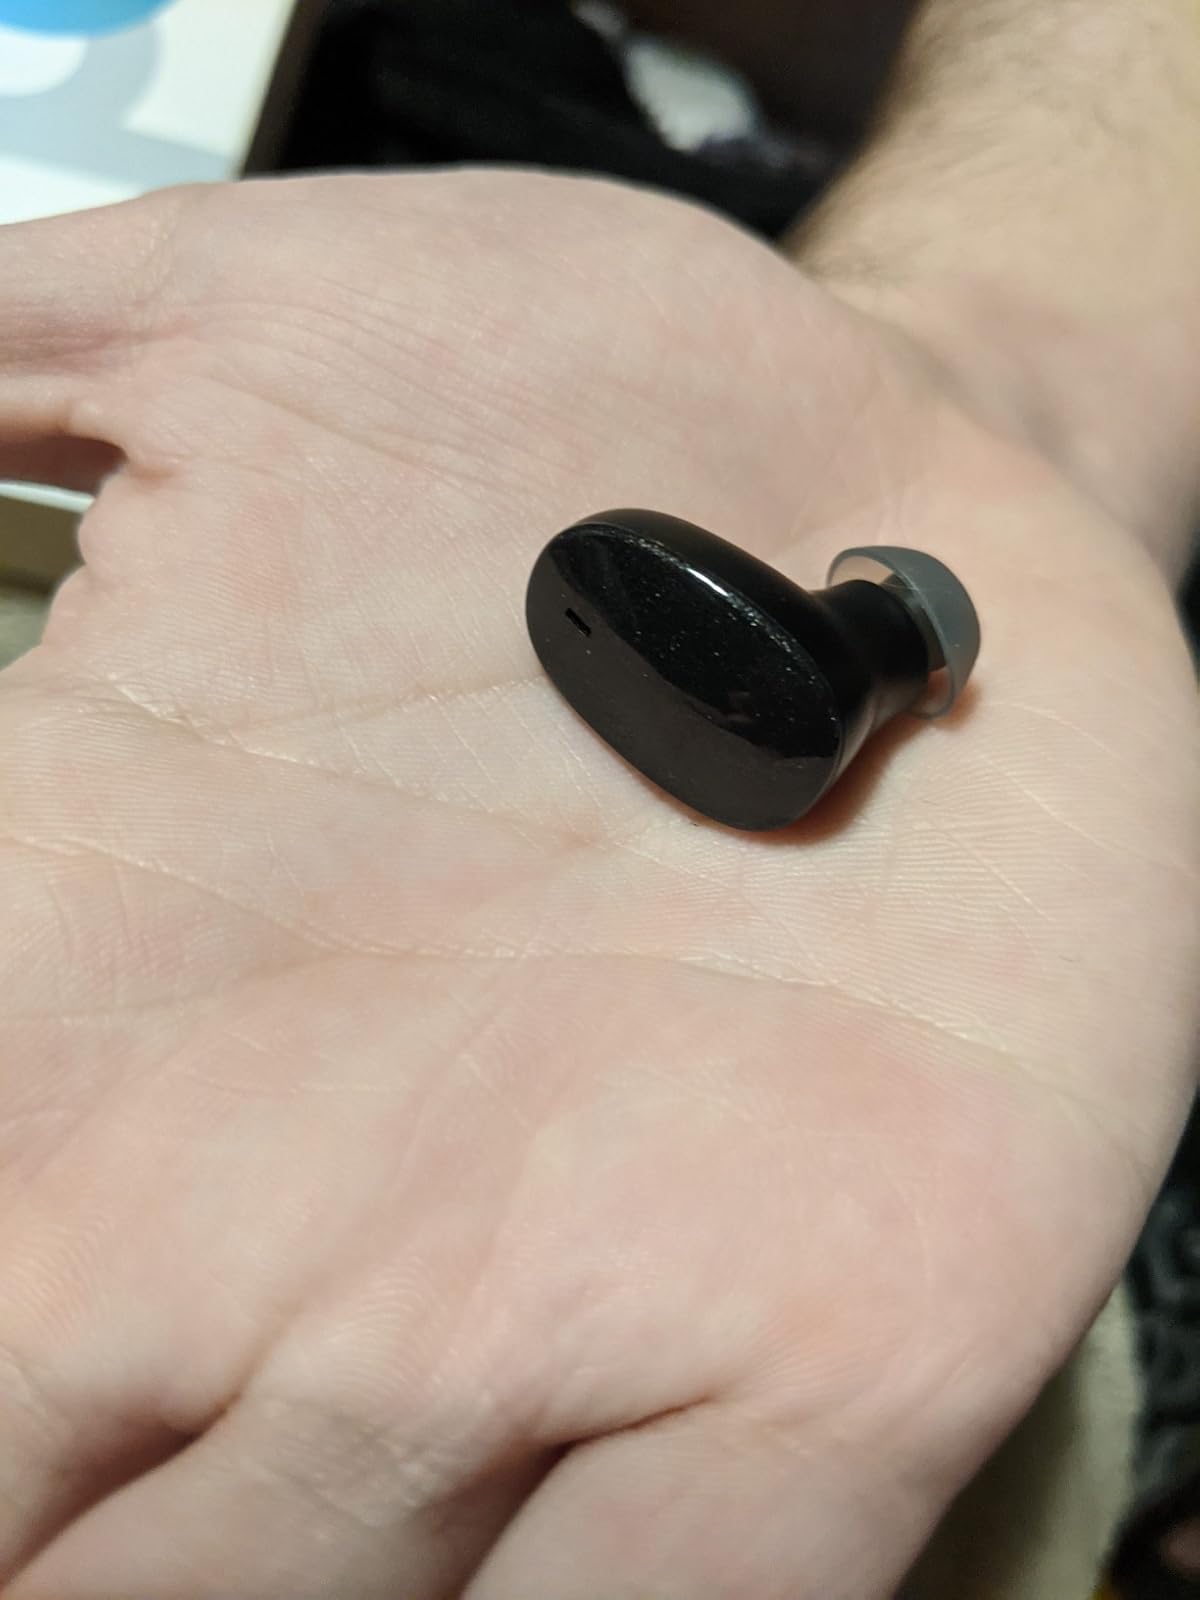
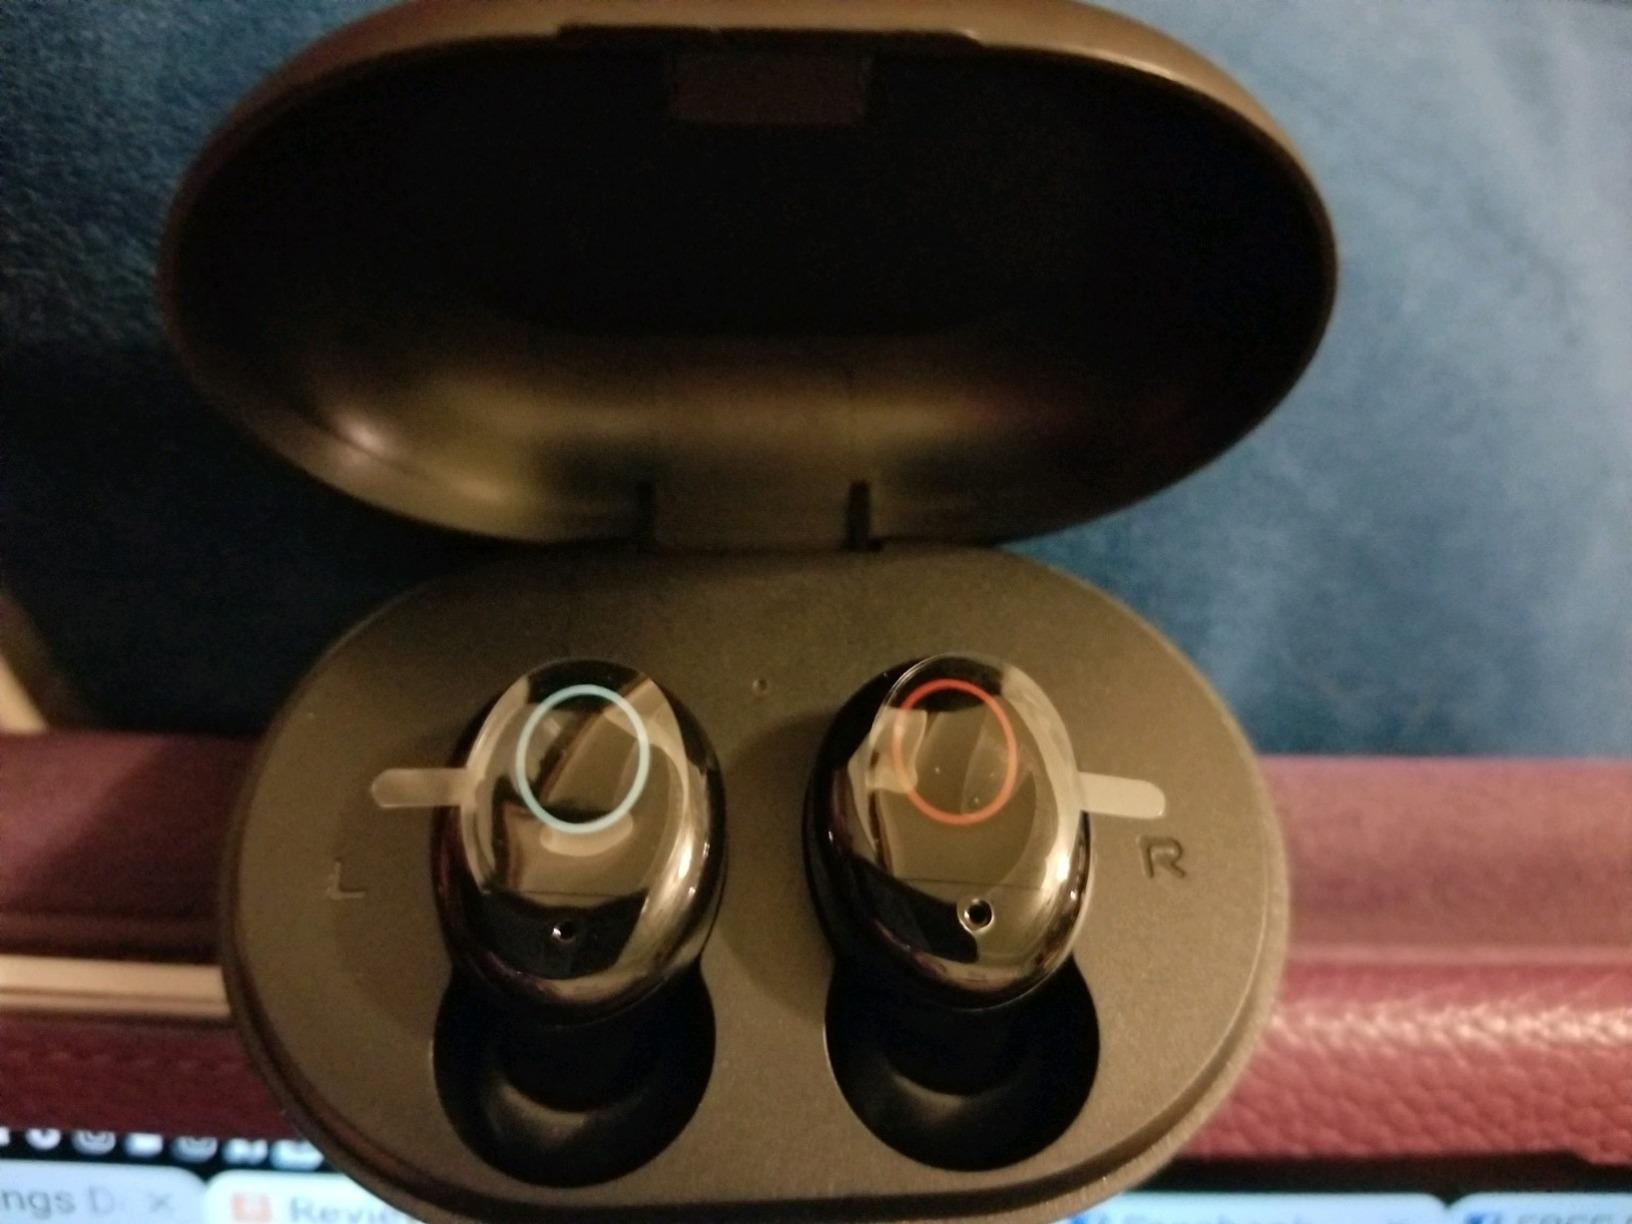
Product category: earbuds
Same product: no